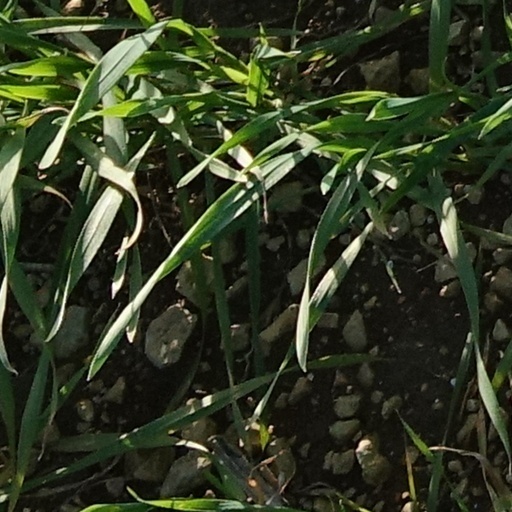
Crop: wheat